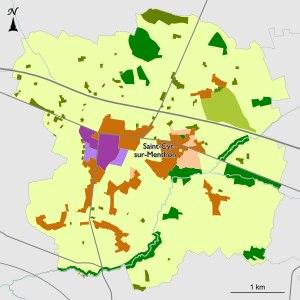
Saint-Cyr-sur-Menthon, est une commune française située dans le département de l'Ain en région Auvergne-Rhône-Alpes.